Waiters' race

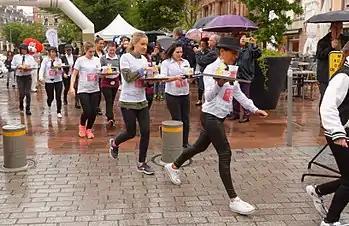
Waiters' Race in Belfort, September 2017

A waiters' race is a type of race that tests the speed that a waiter can carry a tray loaded with items such as coffee, water and croissants without tipping it. They are largely prevalent in France and held in Paris as the Course des Cafés, but have also been held worldwide, mainly by French diaspora on Bastille Day, with other adaptations involving localised items such as beer.